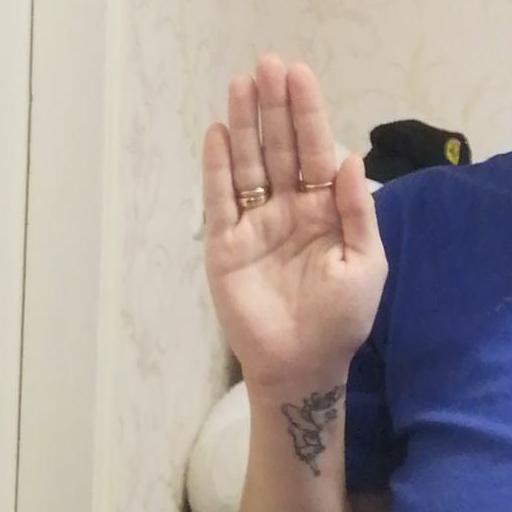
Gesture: stop